Opera in German

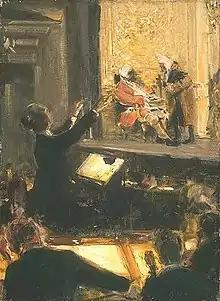
Schuch conducting "Der Rosenkavalier" (Robert Sterl, 1912)

Richard Strauss was heavily influenced by Wagner, despite his father's efforts to the contrary. By seventeen, he was unimpressed with "Tannhäuser", "Lohengrin" and "Siegfried" but absolutely entranced by the other three pieces of the "Ring" and "Tristan und Isolde". Although in his early years he was more famous for his orchestral tone poems, "Salome" (1905) and "Elektra" (1909) quickly established his reputation as Germany's leading opera composer. These two operas stretched the tonal music system to its breaking point. The highly chromatic music featured harsh dissonances and unresolved harmonies. This, paired with the gruesome subject matter, looked forward to expressionism. "Elektra" also marked the beginning of Strauss's working relationship with the leading Austrian poet and playwright Hugo von Hofmannsthal, who would provide another five libretti for the composer. With "Der Rosenkavalier" of 1911, Strauss changed direction, looking towards Mozart and the world of the Viennese waltz as much as towards Wagner. Modernist critics accused him of "selling out", but "Rosenkavalier" proved an immense success with audiences around the world. Strauss continued to ignore critical fashion, producing the mixture of farce and high tragedy of "Ariadne auf Naxos", the complex allegory of "Die Frau ohne Schatten", the domestic dramas of "Intermezzo" and "Arabella", and the mythological "Die ägyptische Helena" and "Daphne". Strauss bid farewell to the musical stage with "Capriccio" of 1942, a "conversation piece" which explores the relationship between words and music in opera.